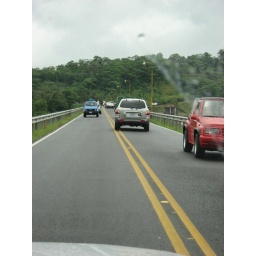
free-for-all, driving across the dam on the wrong side of the road to get around stopped cars